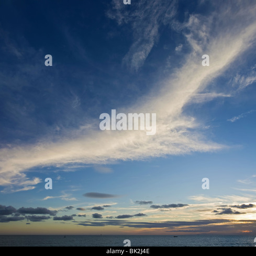
clouds lit during a beautiful sunset